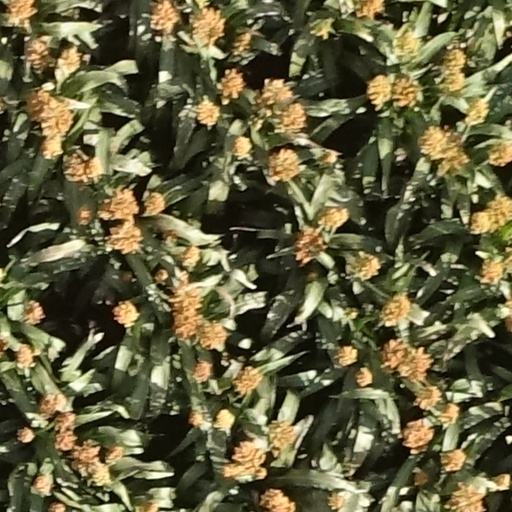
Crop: sorghum